Fantasy Masters' Screen

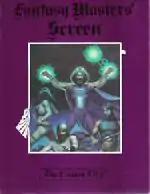

Fantasy Masters' Screen is a 1981 fantasy role-playing game supplement for "The Fantasy Trip" published by Metagaming Concepts.